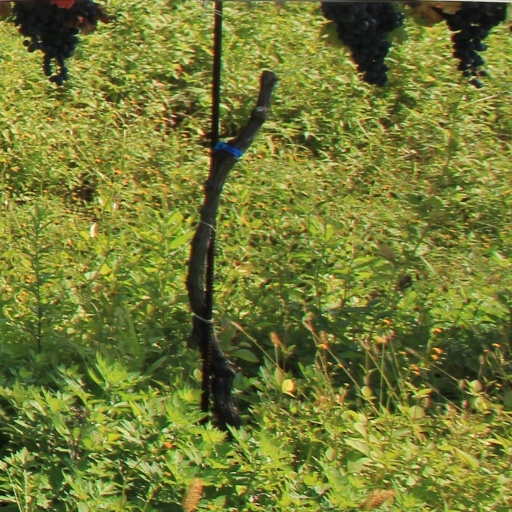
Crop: grape